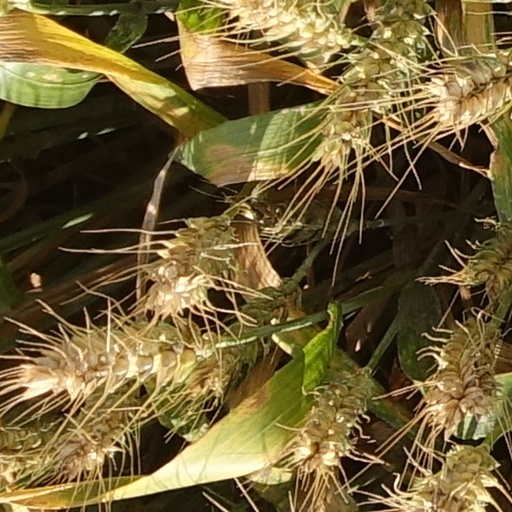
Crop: wheat